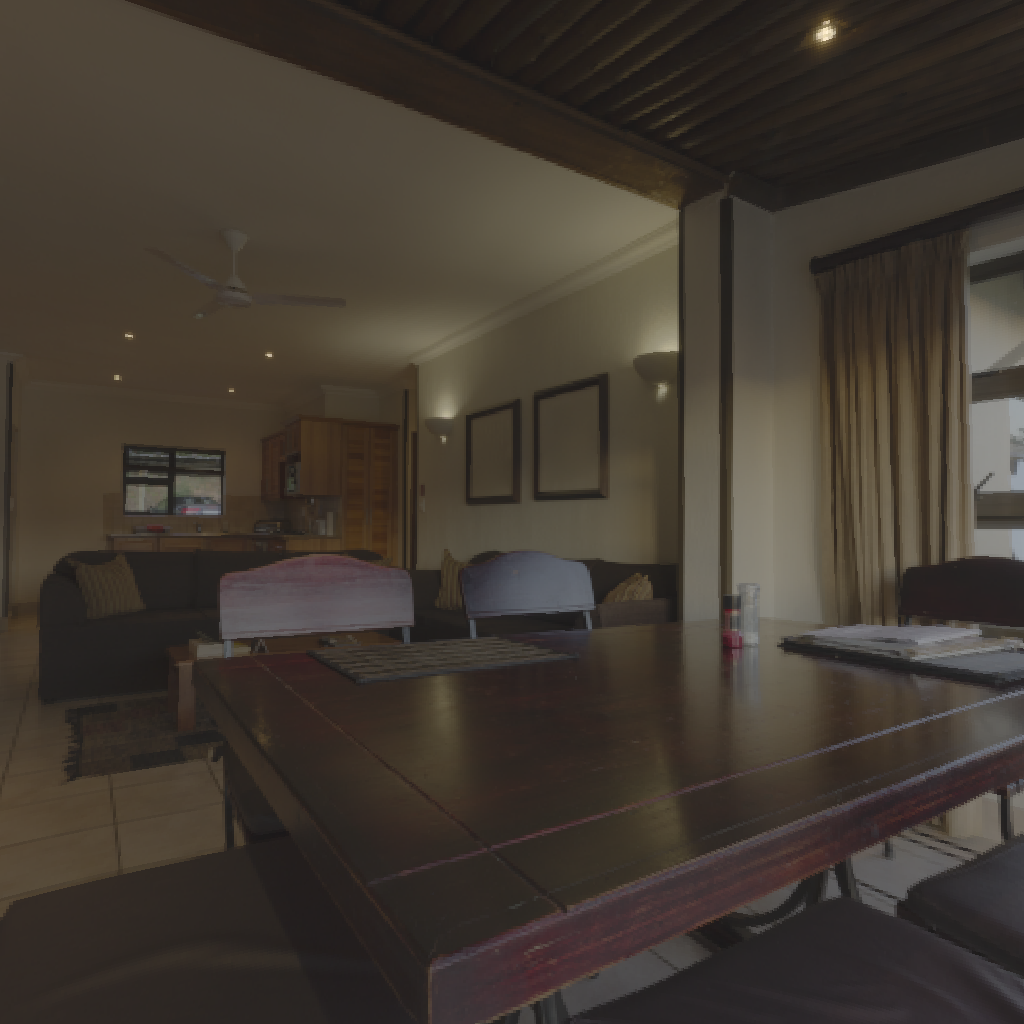
scene-linear HDR photo, Cayley Interior, indoor, lamp, table, window, glass, balcony, urban, sunrise-sunset, artificial light, natural light, high contrast, high dynamic range, physically based lighting